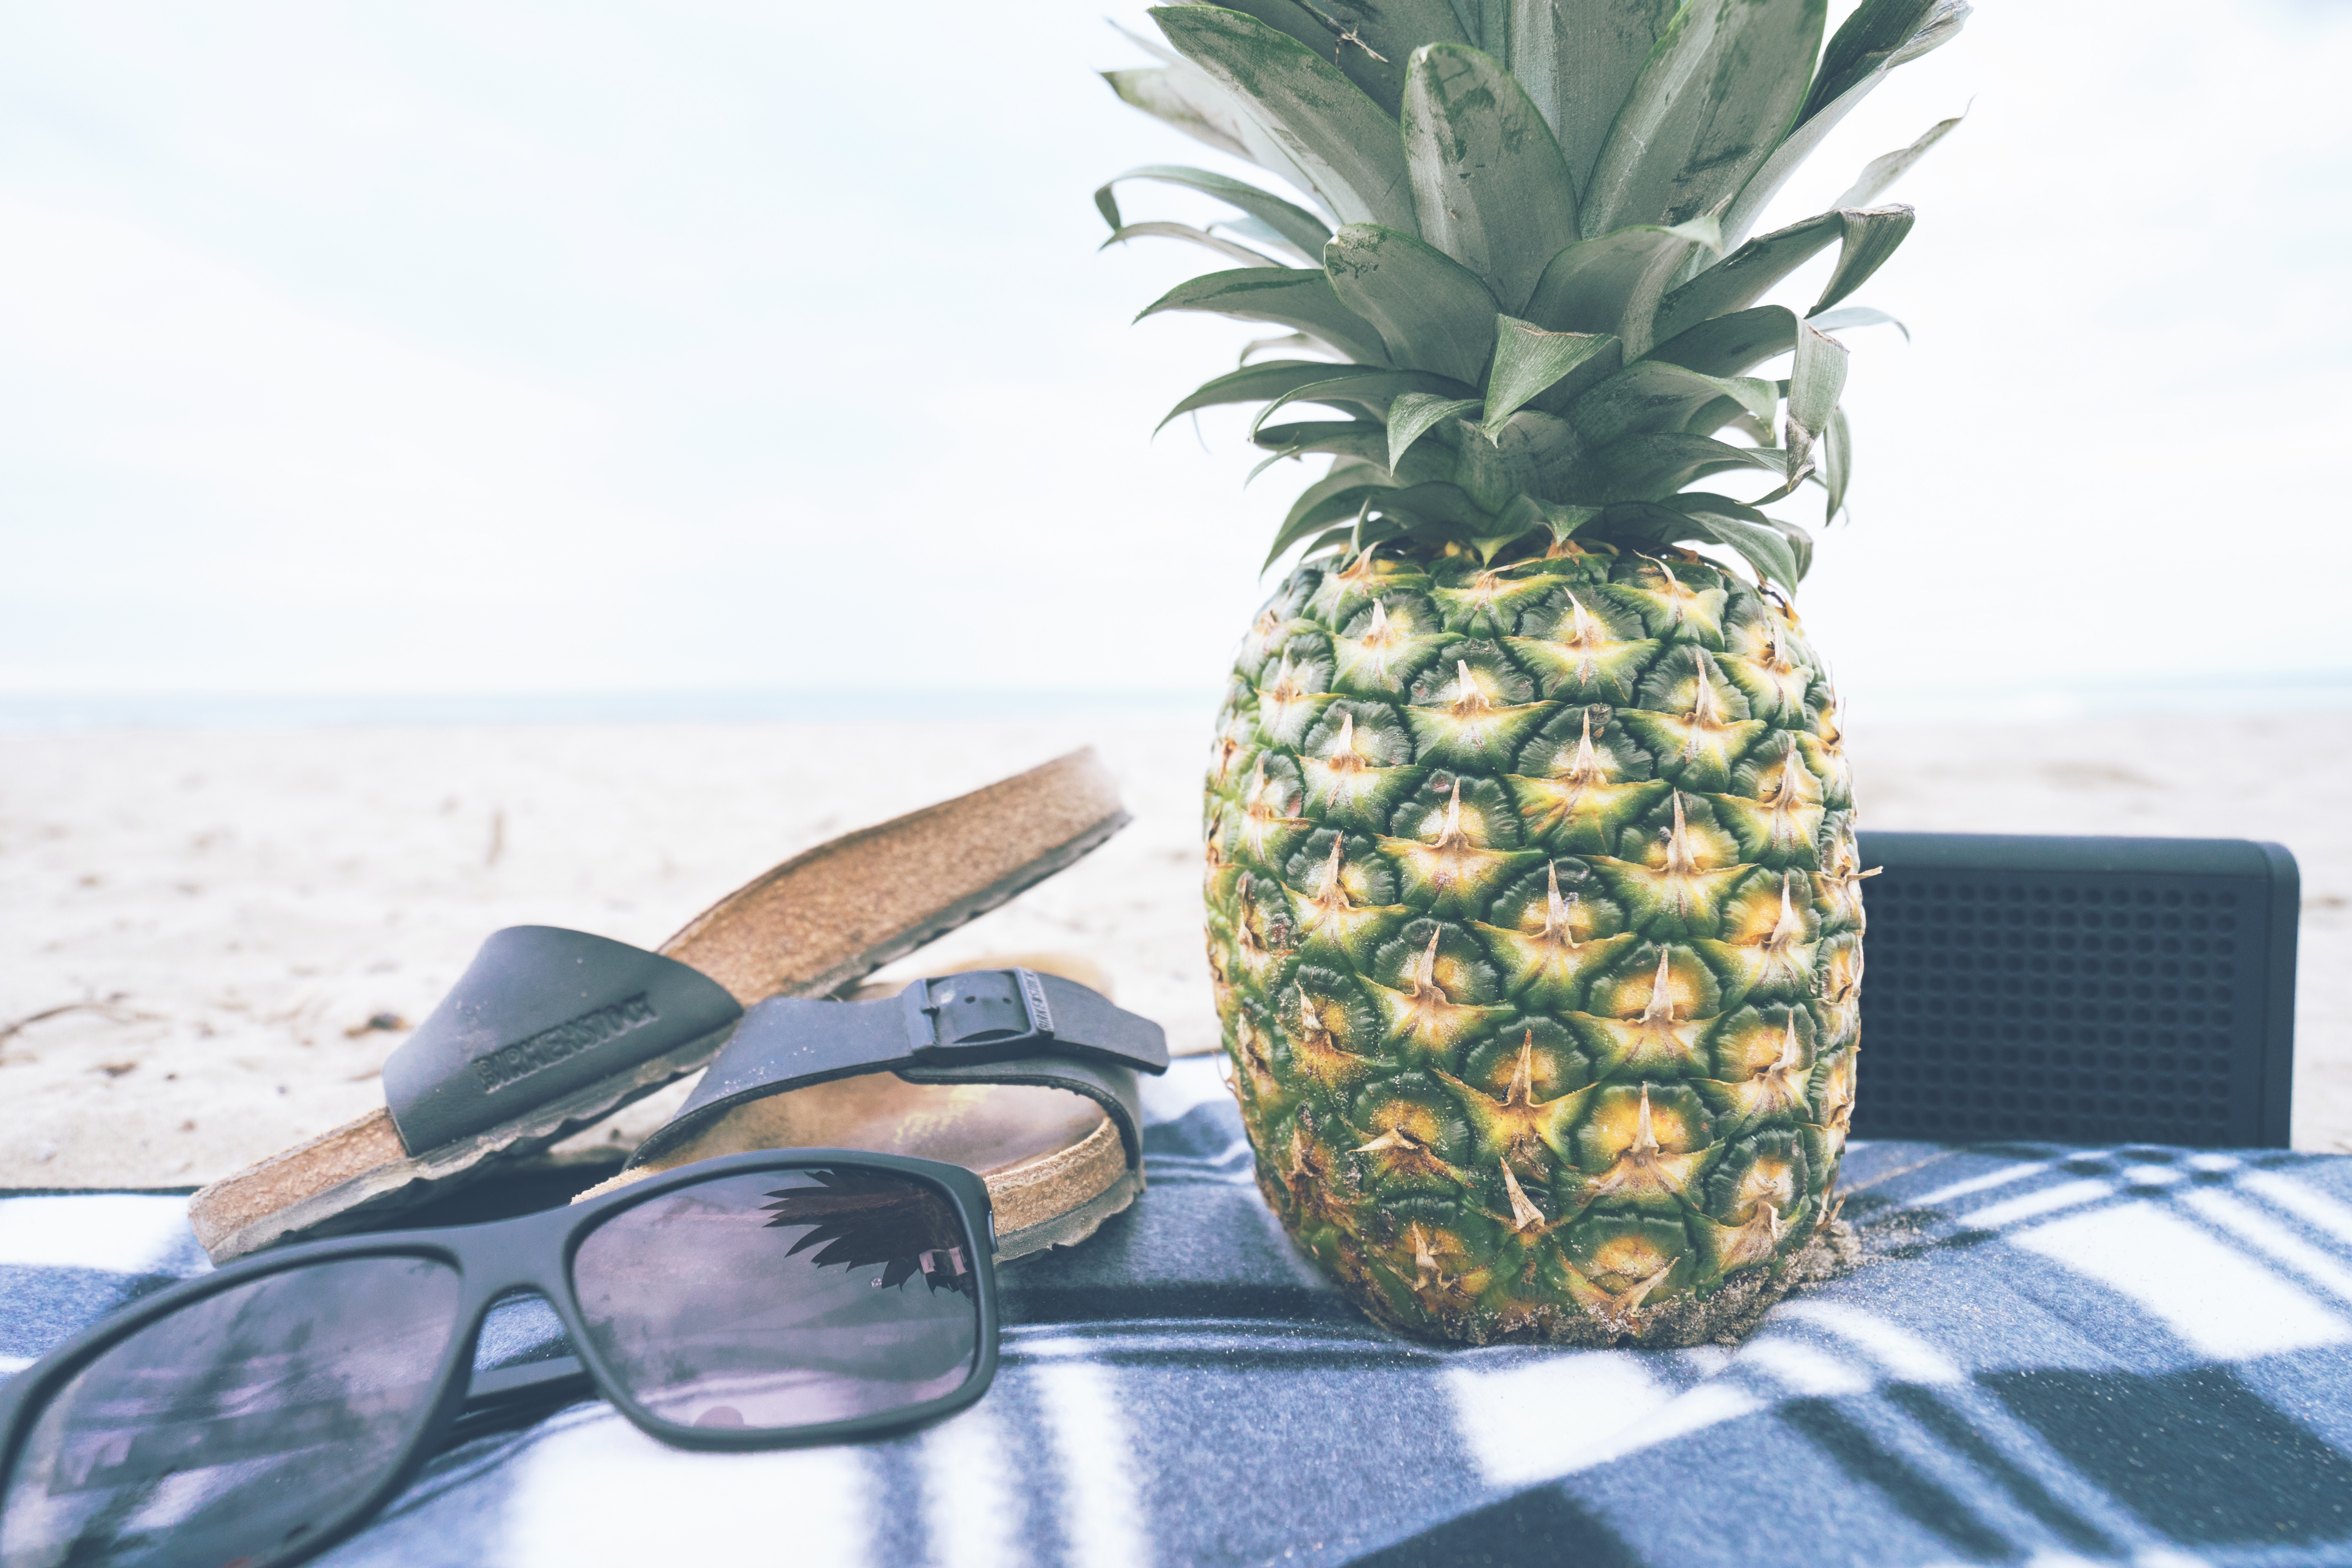
beach, music, plant, fruit, summer, vacation, recreation, food, produce, fresh, items, speaker, leisure, pineapple, relaxing, picnic, eating, objects, holidays, glasses, flowering plant, bromeliaceae, land plant